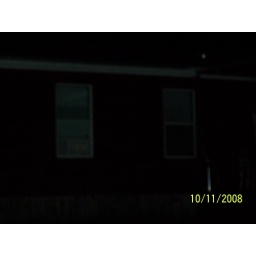
there light blue light near the house